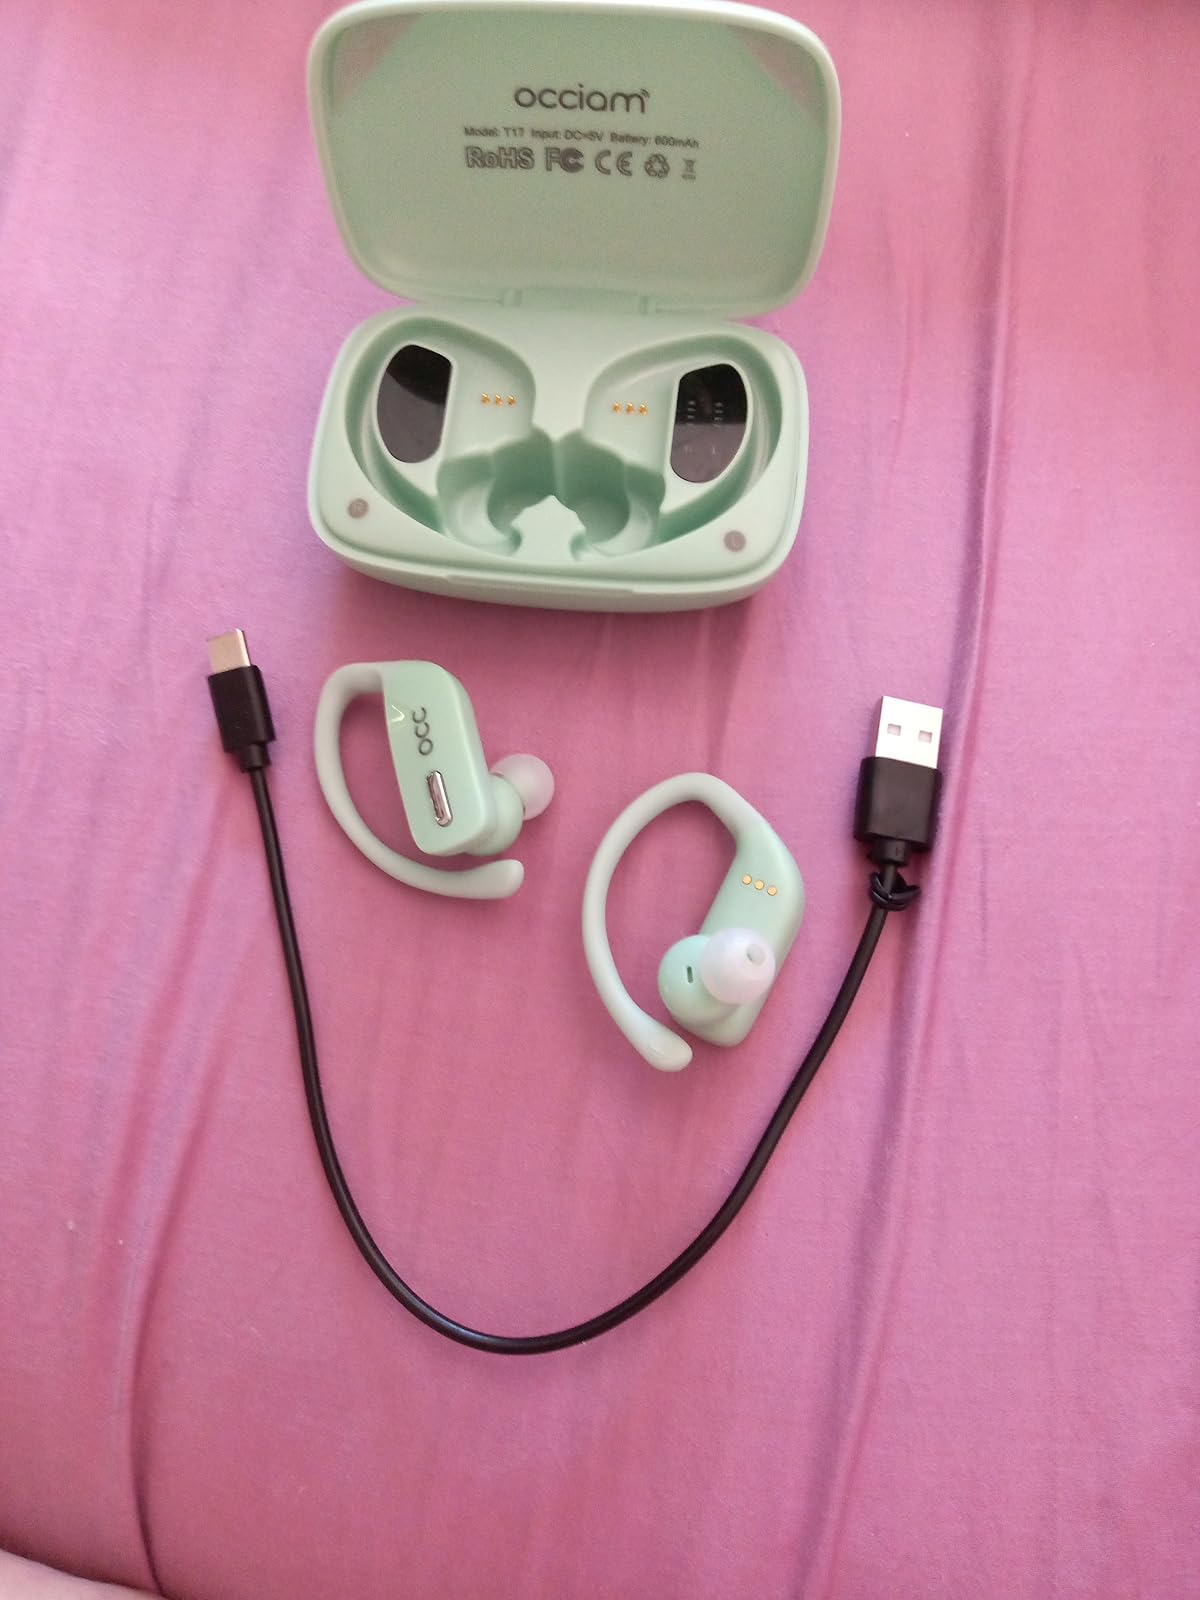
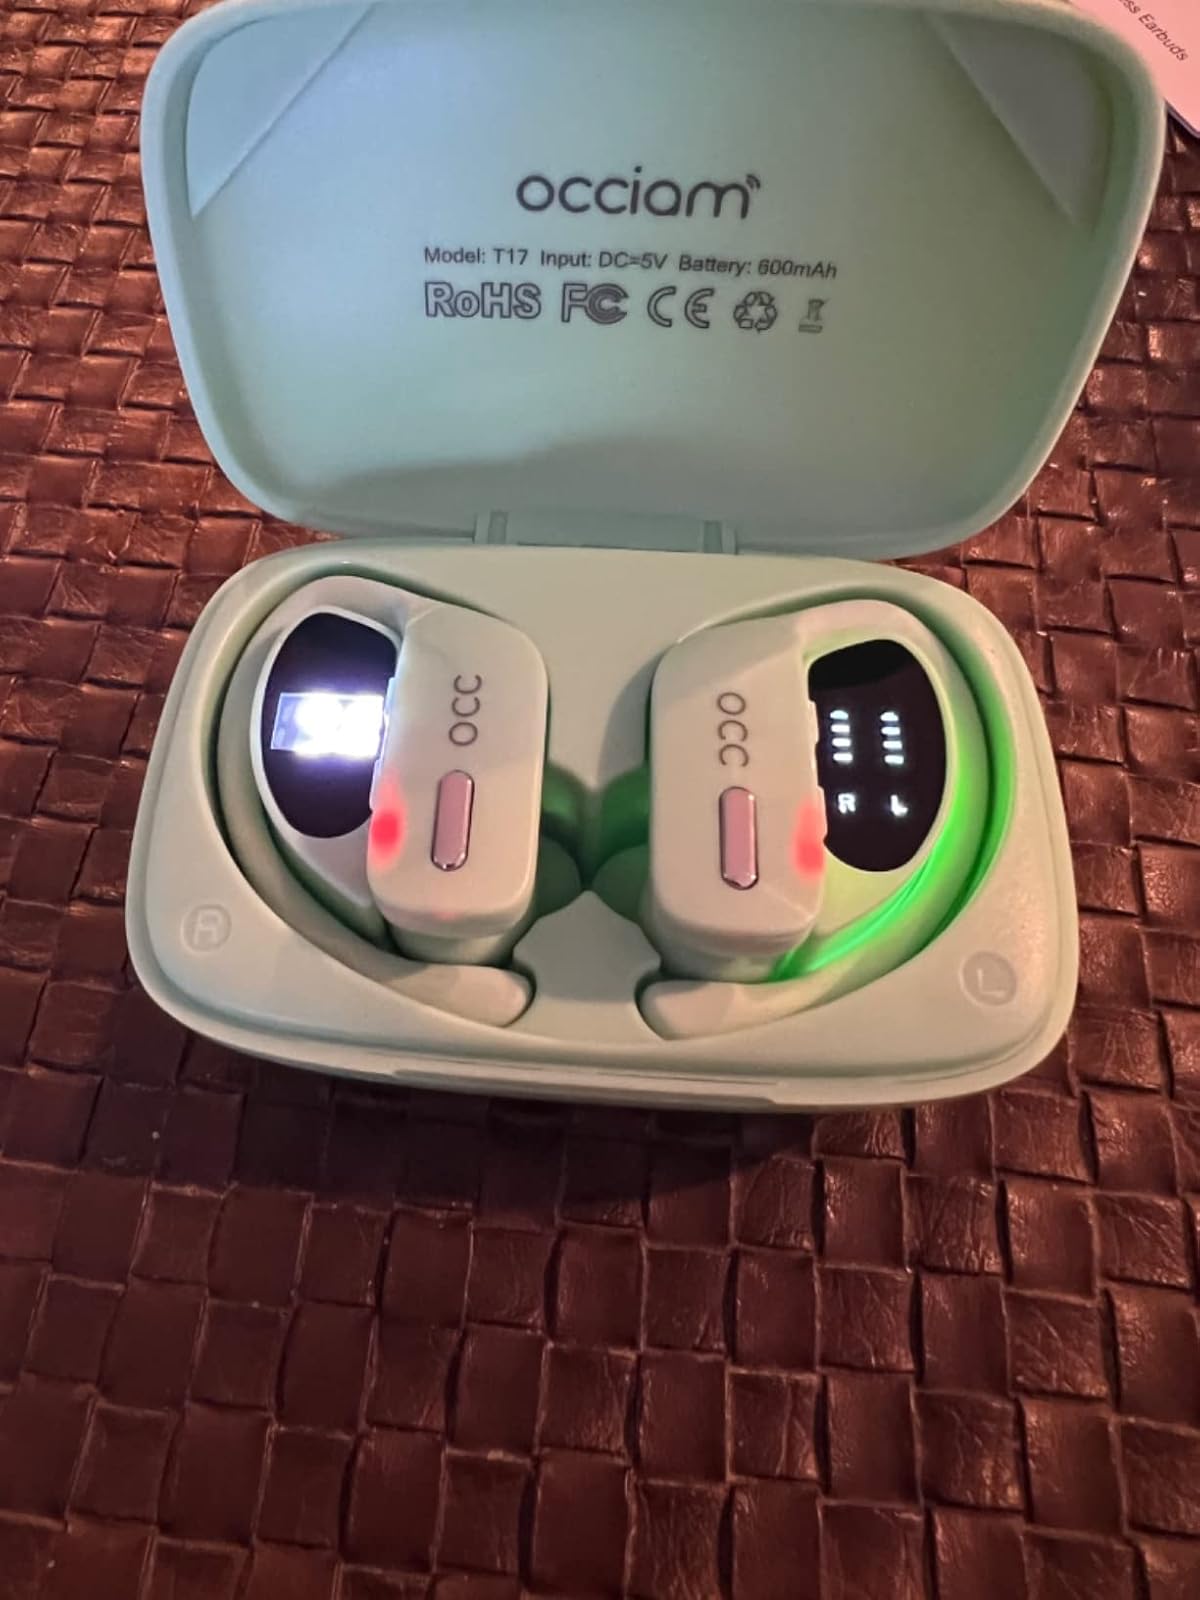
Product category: earbuds
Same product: yes